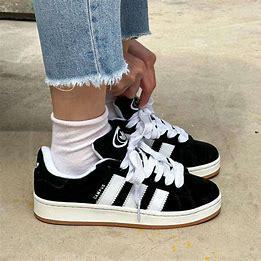
Brand: Adidas
Model: Campus